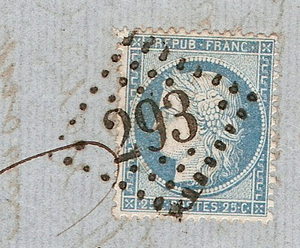
L'oblitération par losange gros chiffres est une marque postale française utilisée entre 1862 et 1876.